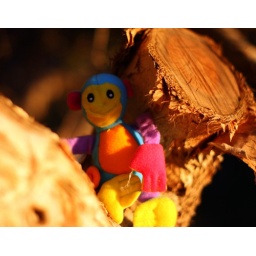
monkey in a tree